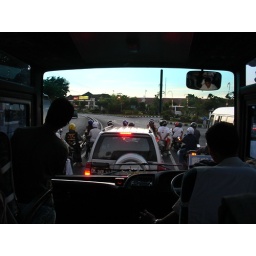
in our car on the street